Cabidela

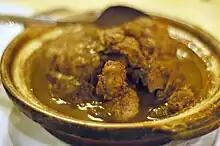
"Pato de cabidela". Macau's version with duck.

Variations on the dish is also popular in many of Portugal's former colonies, such as Macau, where a similar dish made with duck ("pato de cabidela" or "pato à cabidela") is one of the most famous dishes in Macanese cuisine.